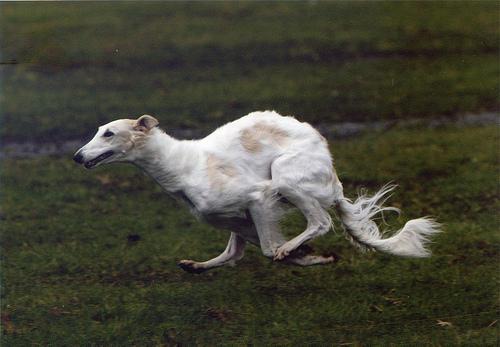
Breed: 226-n000064-borzoi